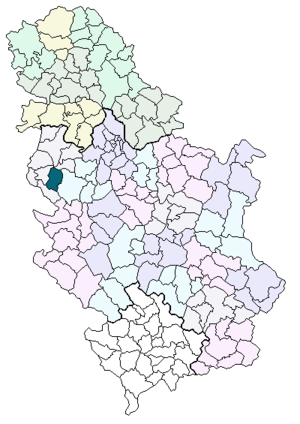
Osečina est une localité et une municipalité de Serbie situées dans le district de Kolubara. Au recensement de 2011, la localité comptait 2 730 habitants et la municipalité dont elle est le centre 12 571.